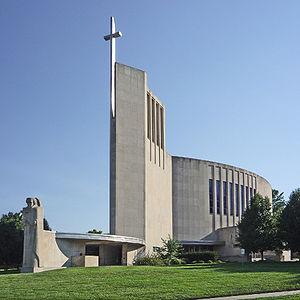
Francis Barry Byrne est un architecte américain né le 19 décembre 1883 et décédé le 18 décembre 1967.